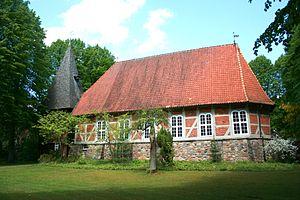
Egestorf est une commune allemande de Basse-Saxe dans l'Arrondissement de Harburg.